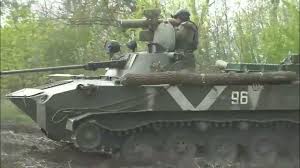
Label: BMD